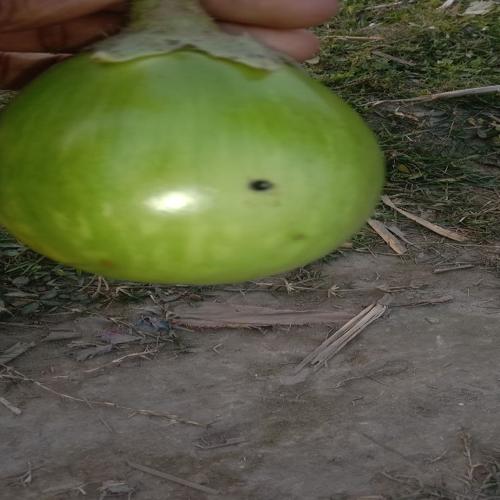
Label: Shoot and Fruit Borer